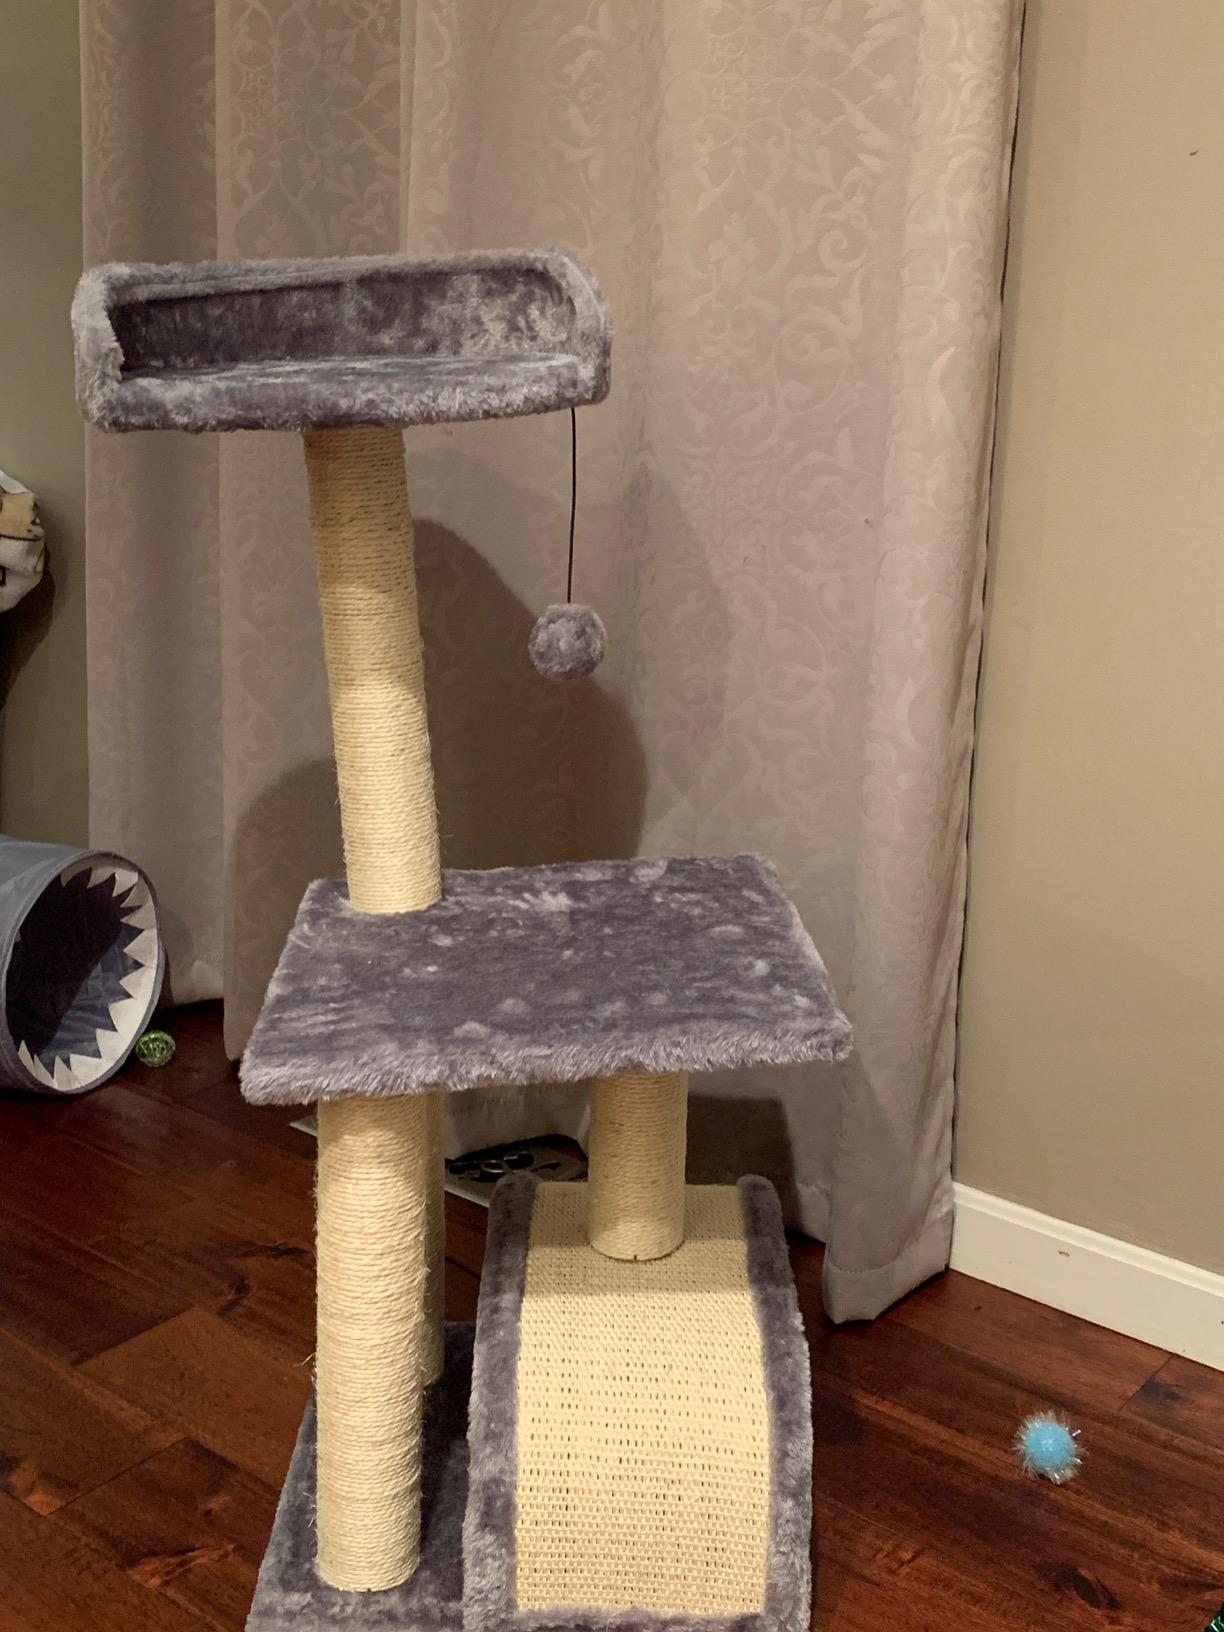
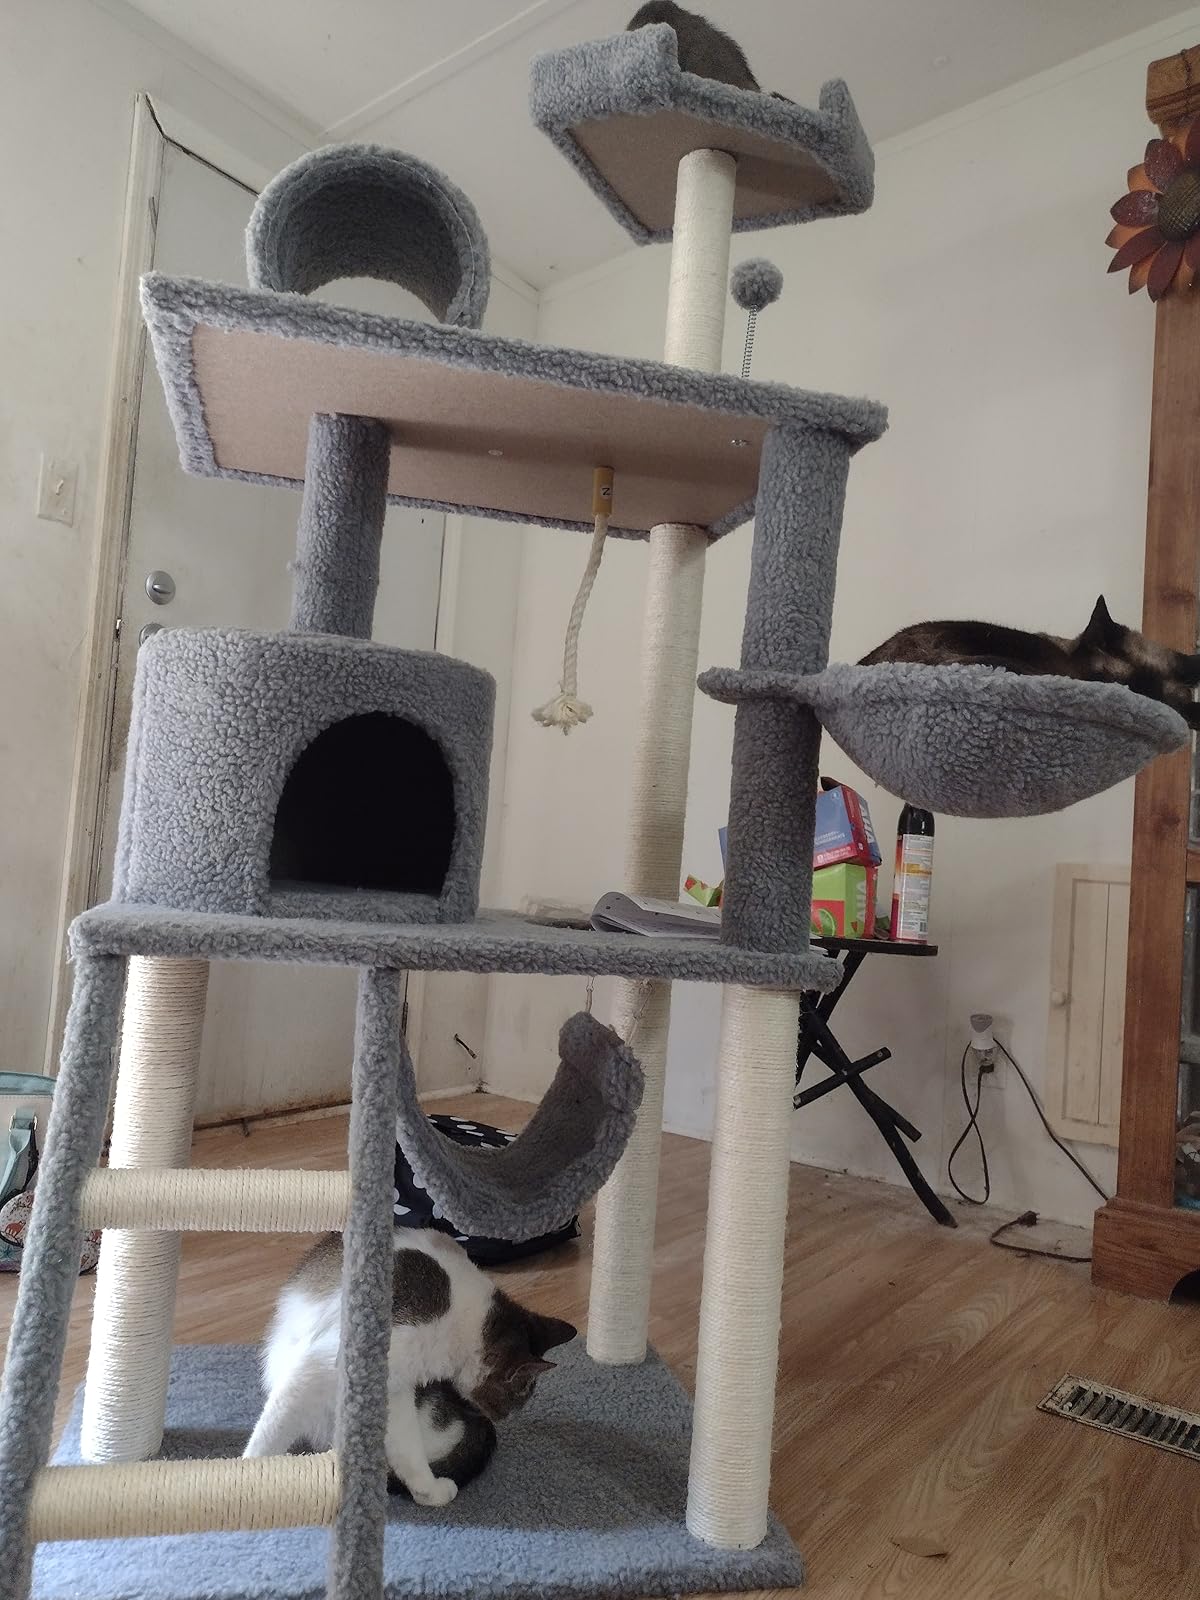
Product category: items_cat tree
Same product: no